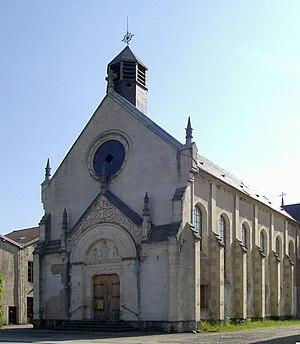
Chapelle de l'hôpital à Zainvillers, commune Vagney
Zainvillers est une localité de la commune française de Vagney, dans le département des Vosges.